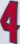
Number: 4